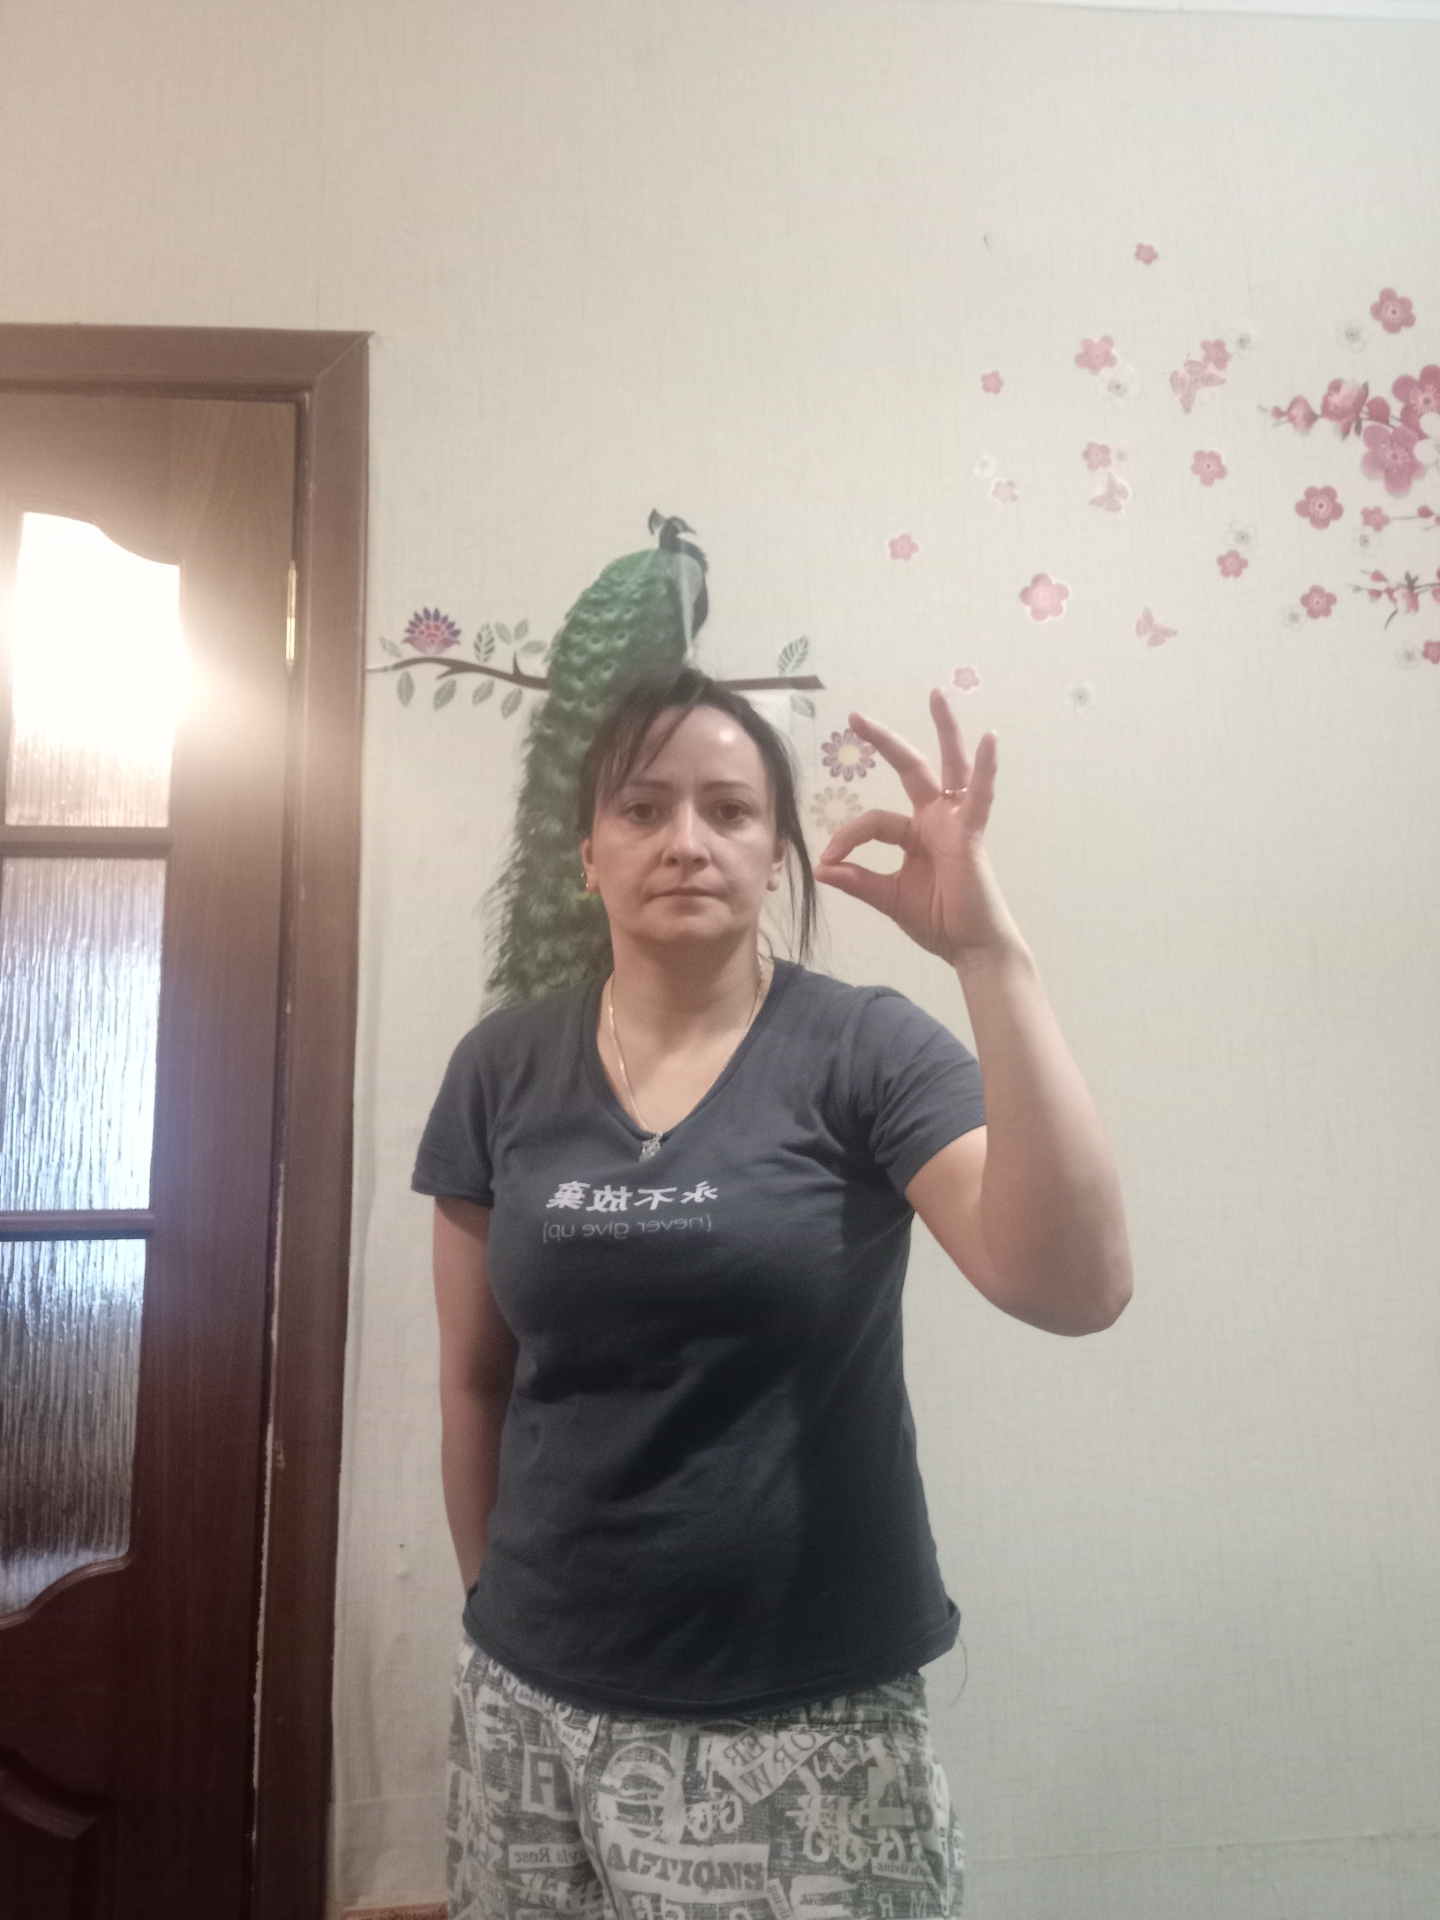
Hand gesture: ok